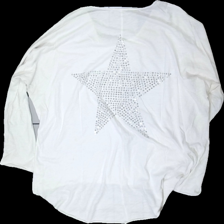
View: back
Type: Blouse
Category: Ladies
Brand: Not in the list
Brand text on label: Ofelia
Colors: White
Material: 100% cotton
Pattern: Glitter
Cut: C-collar
Size: XL
Season: All
Stains: Major
Price range: <50
Recommended usage: Export